2010 Texas Rangers season

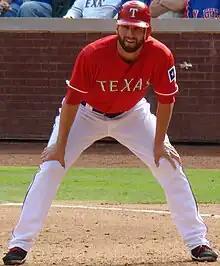
Added on the last day for post season roster eligibility as an additional right-handed bat, Francoeur would hit .333 in 14 games to finish the season.

Rotation:Tommy Hunter, Derek Holland, Colby Lewis, C. J. Wilson, Scott Feldman, Cliff Lee, Rich Harden